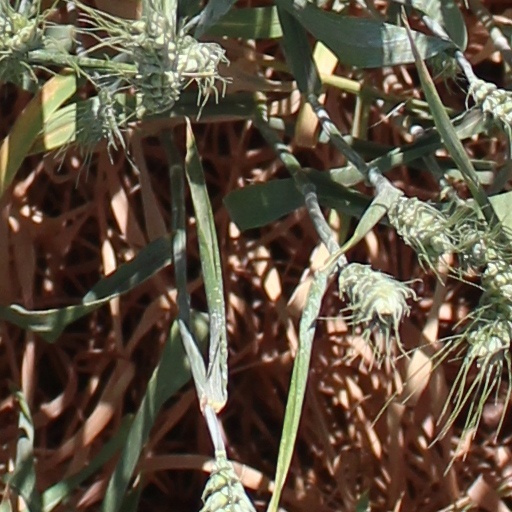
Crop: wheat